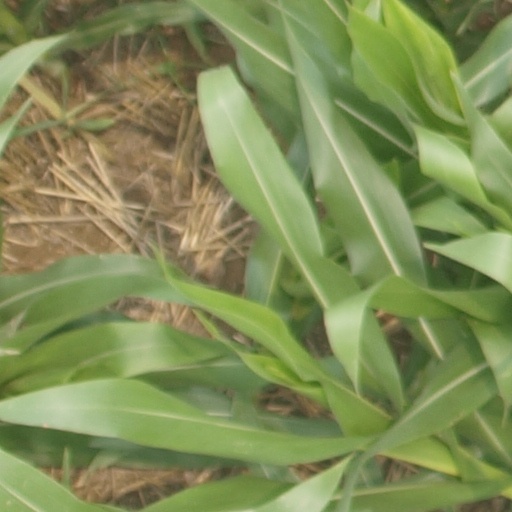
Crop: maize; corn